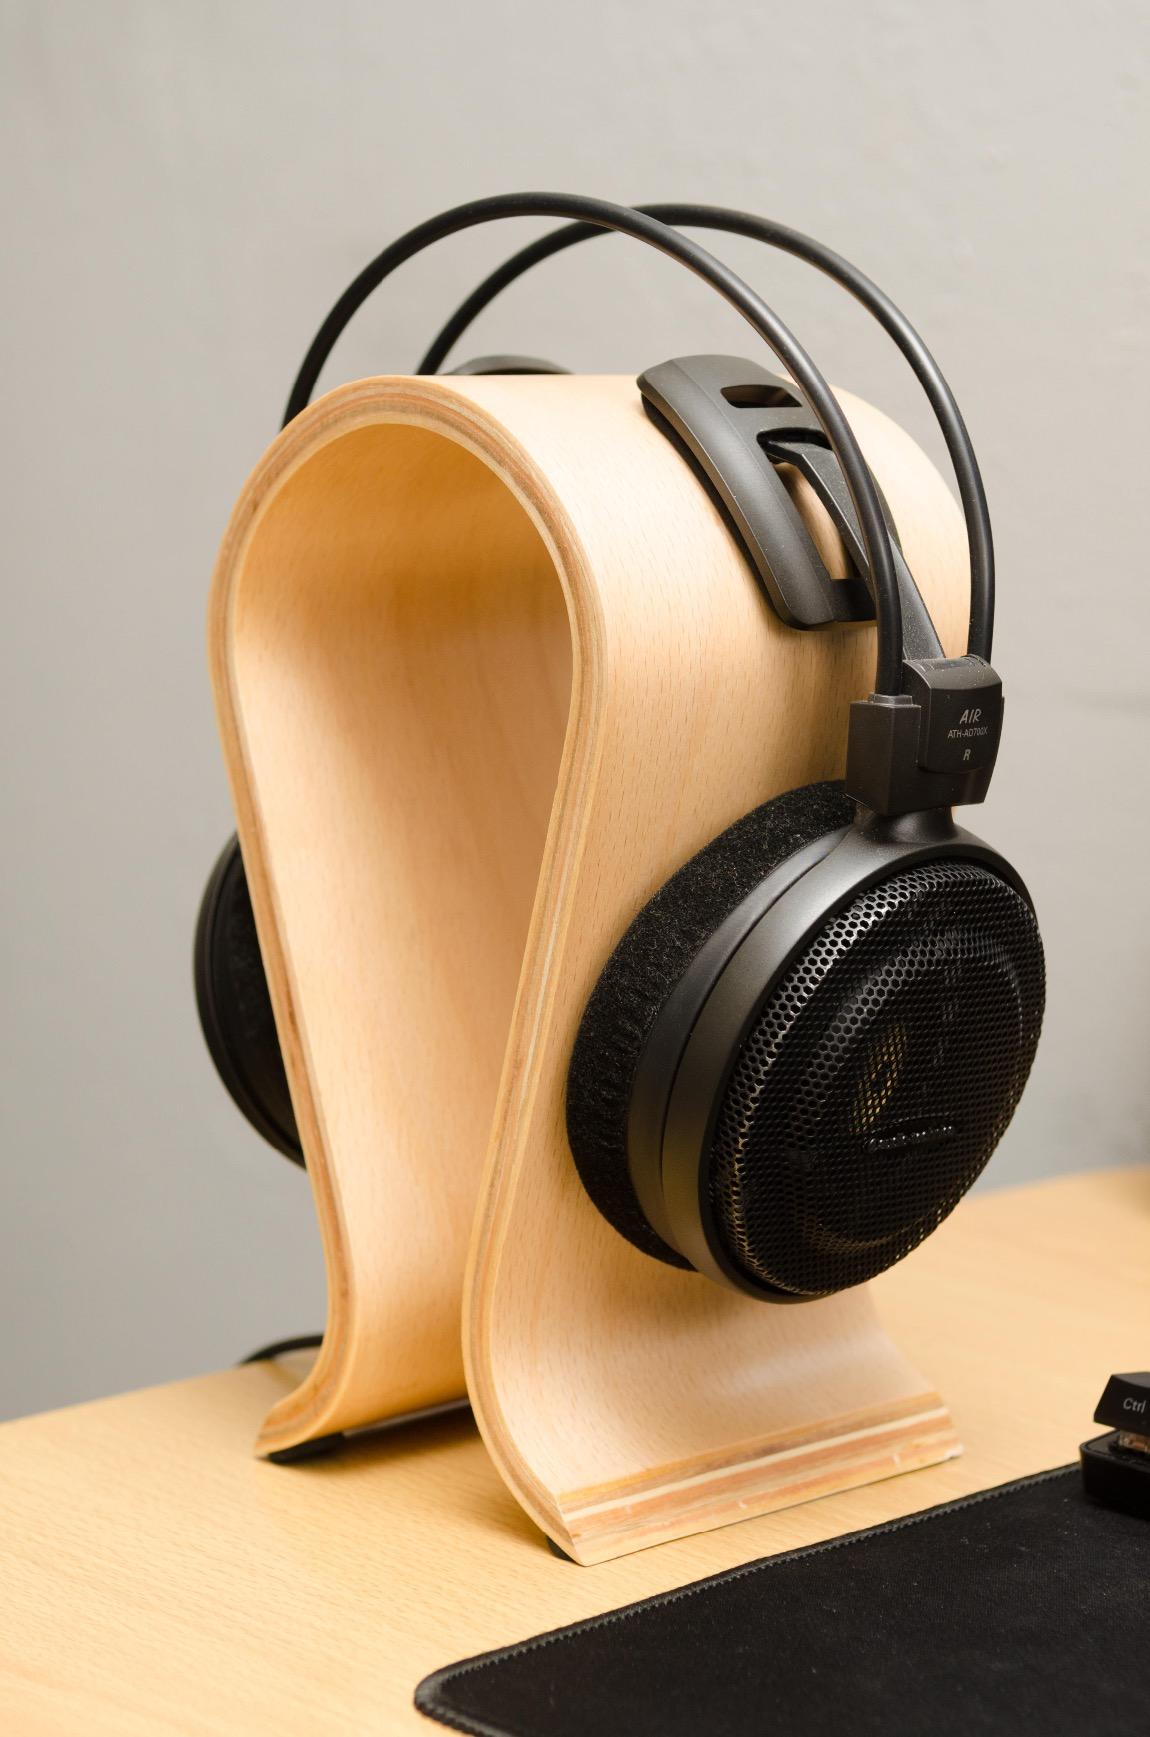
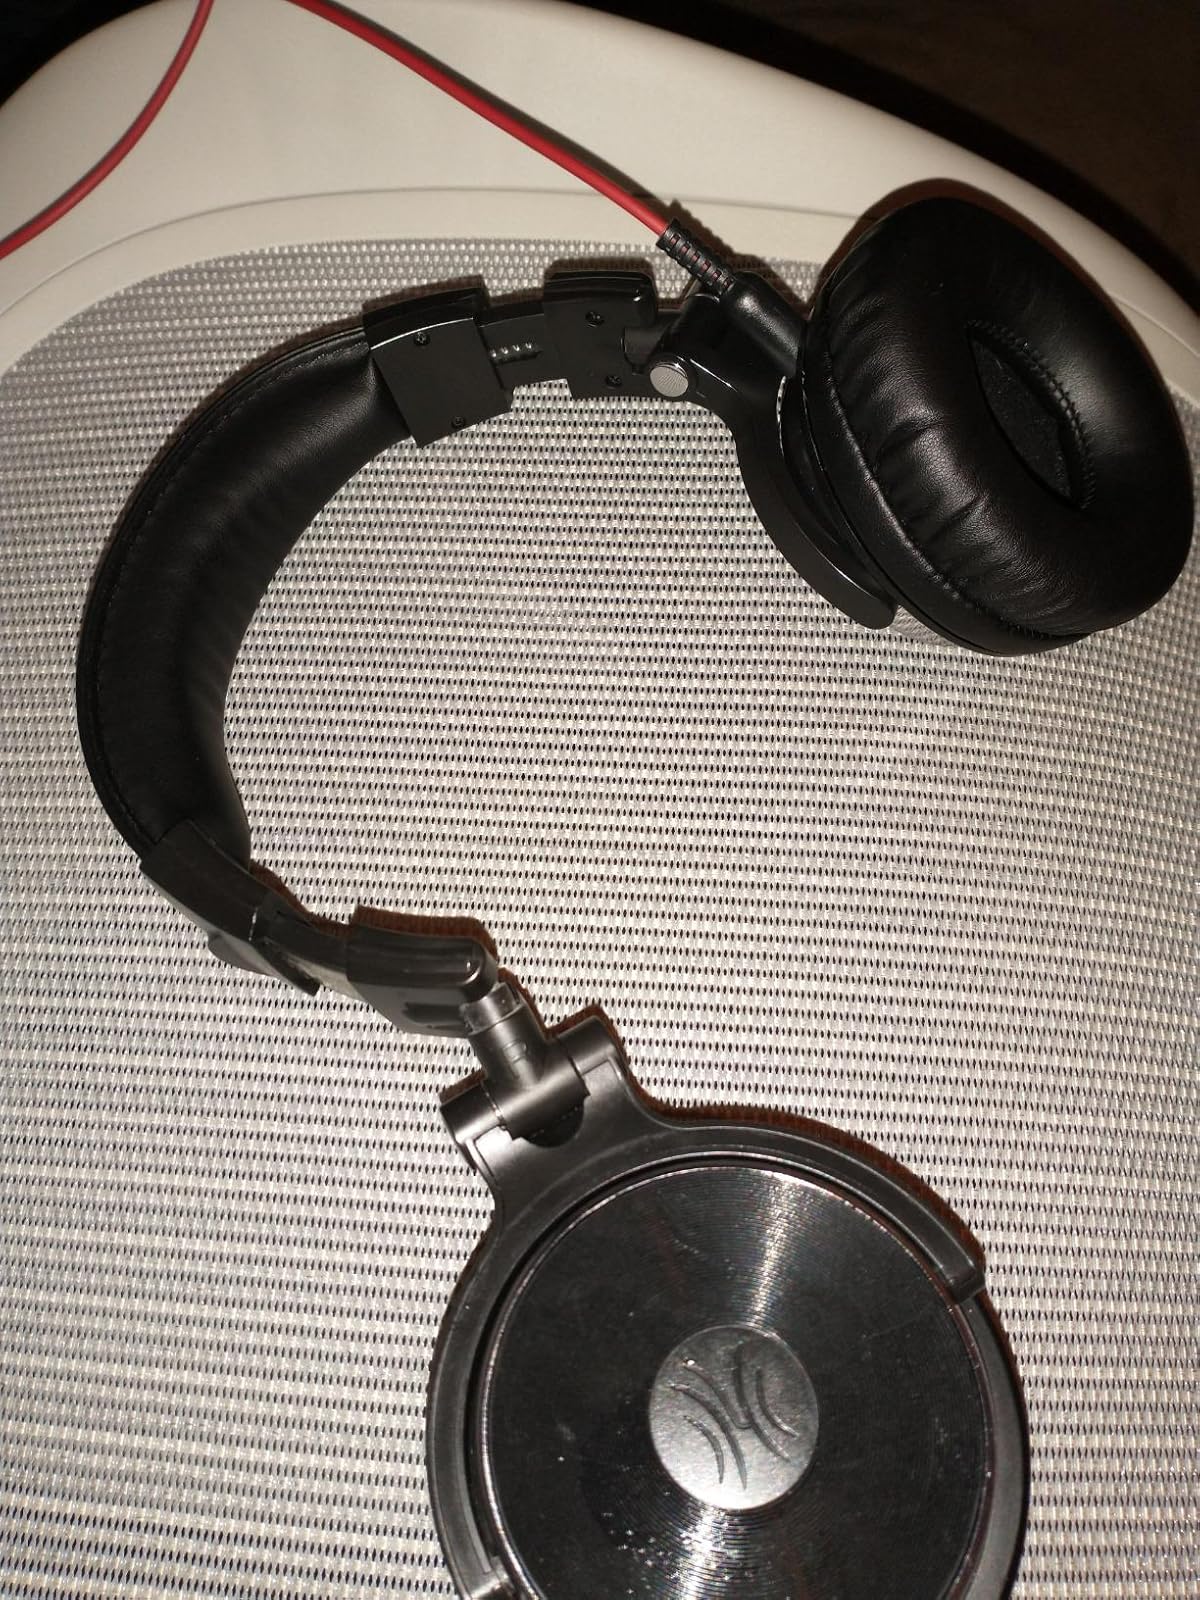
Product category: headphones
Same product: no